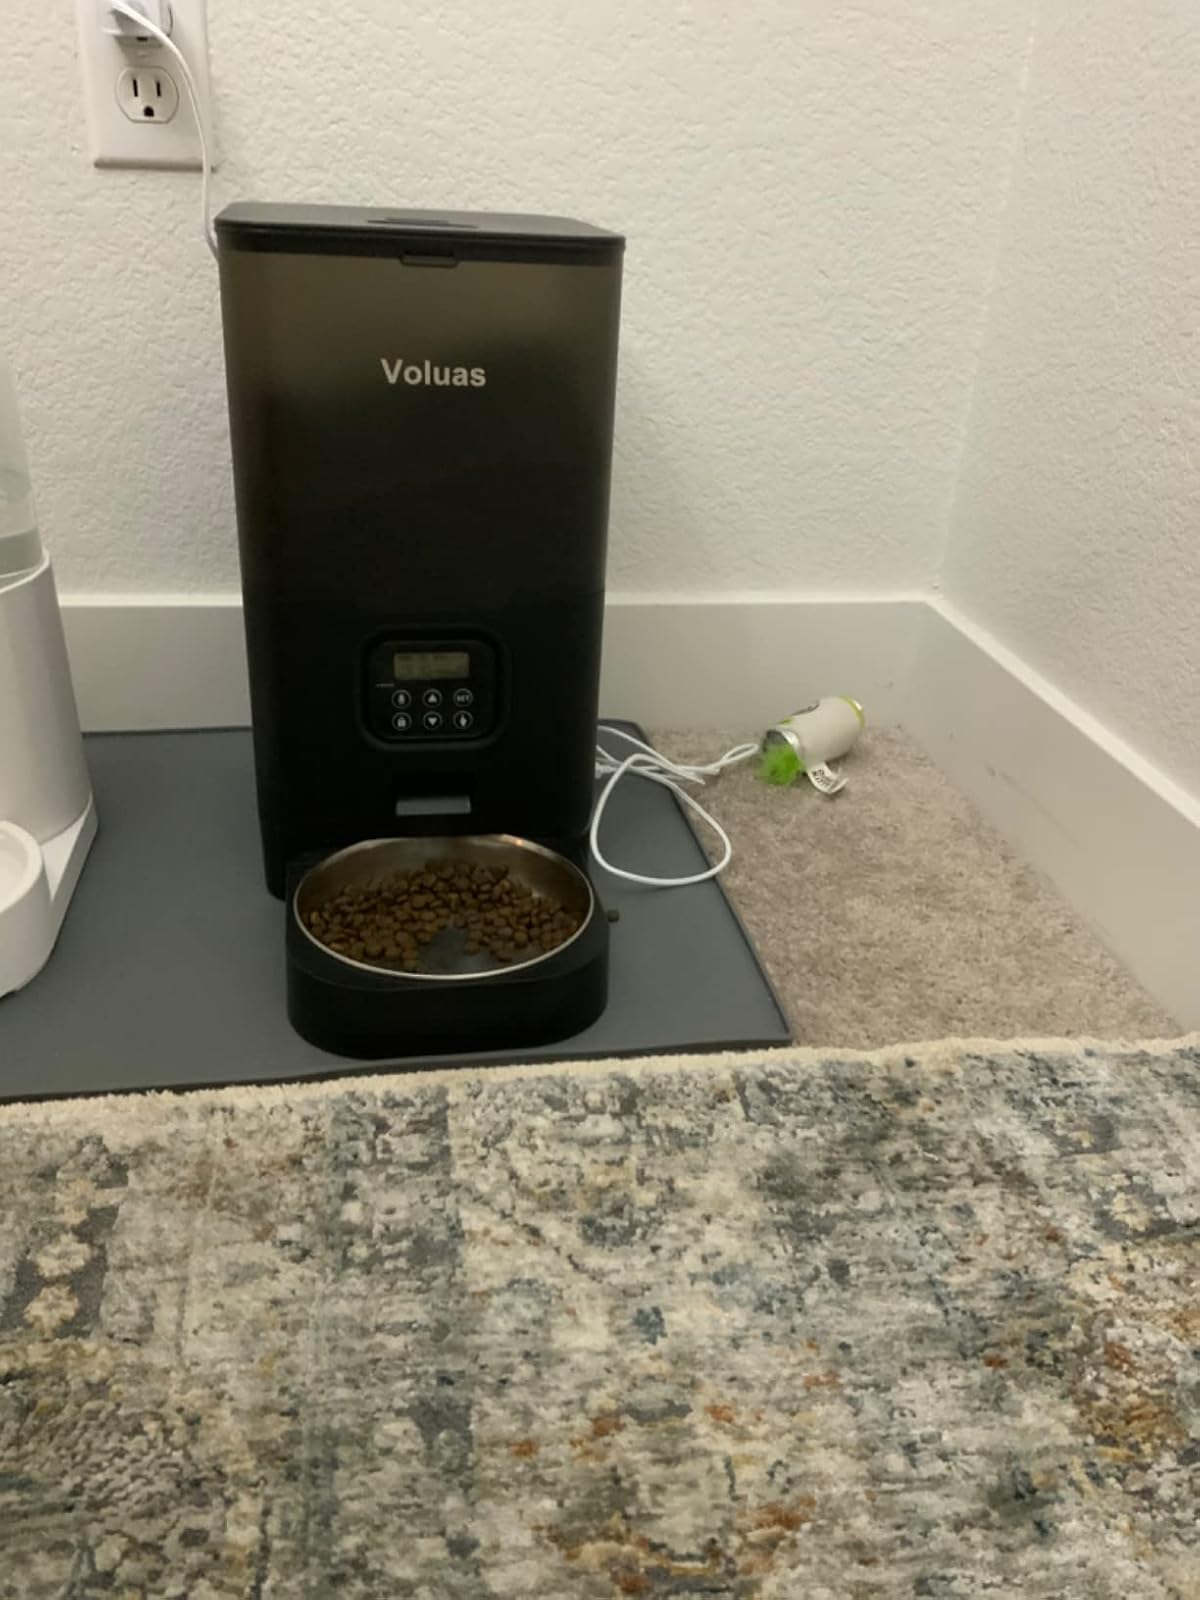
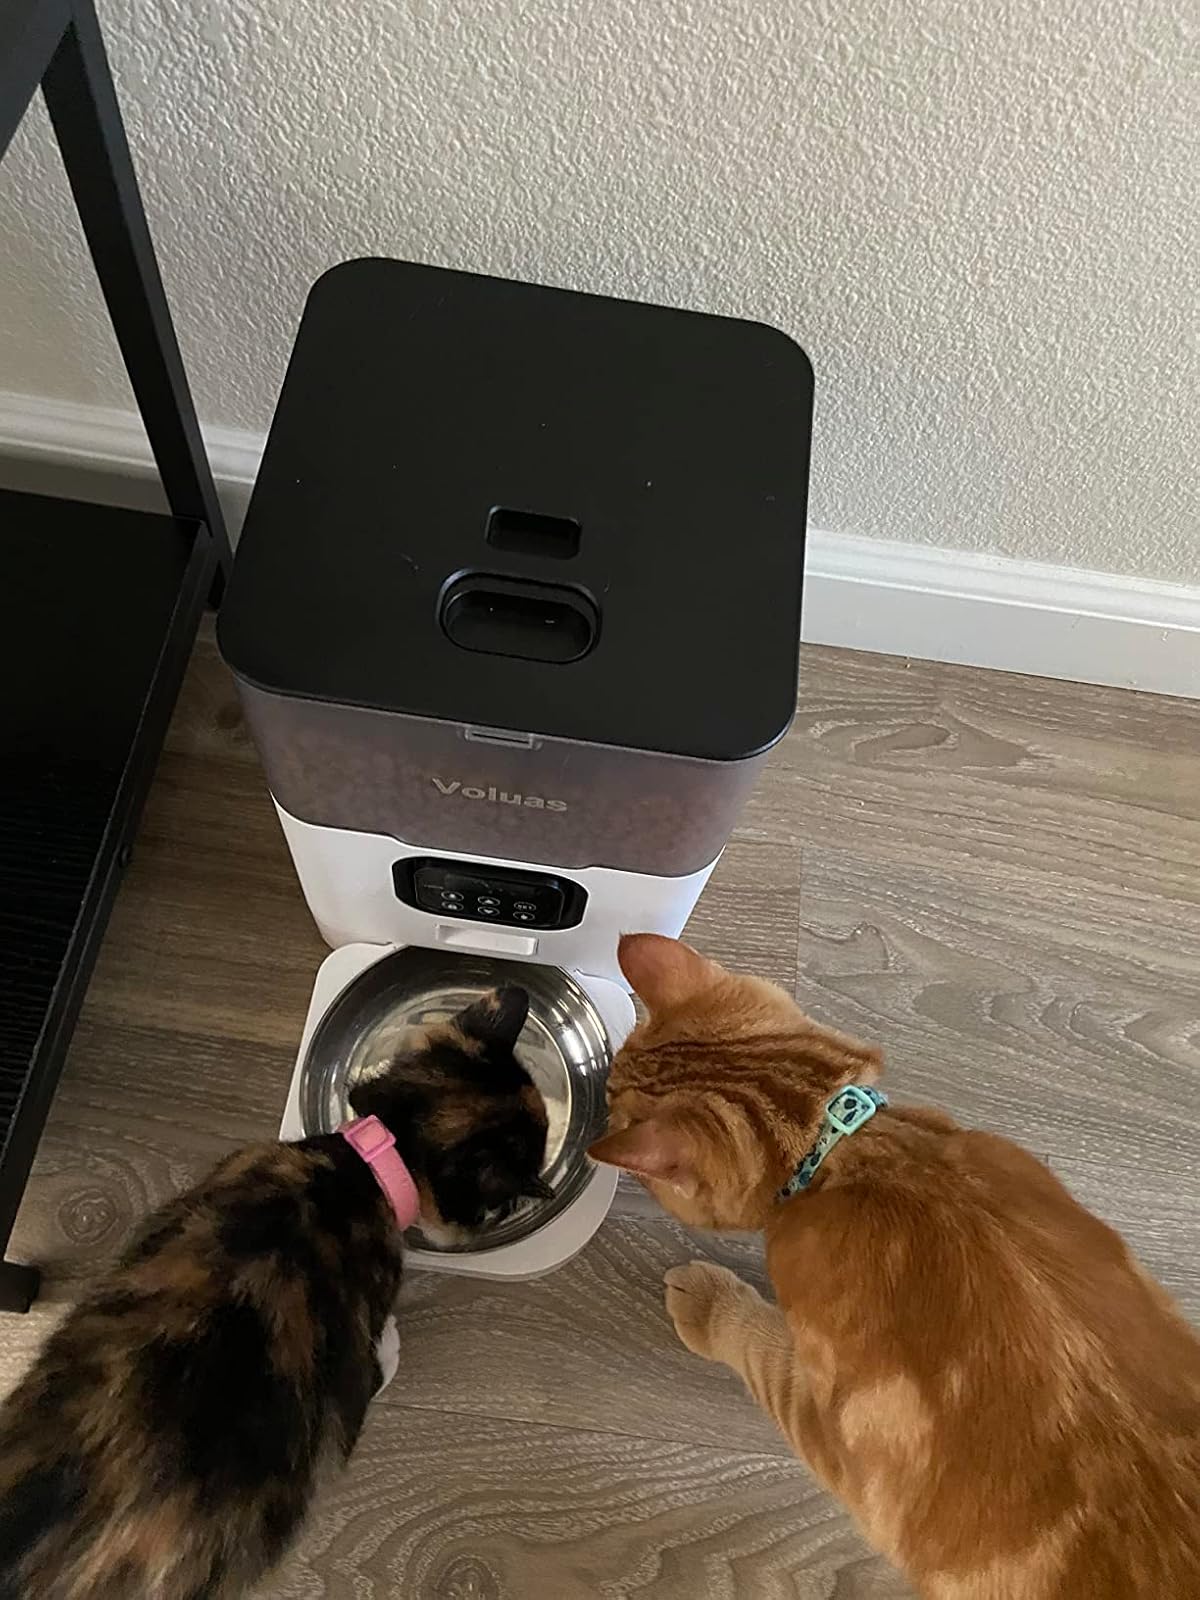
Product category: items_feeder
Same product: no